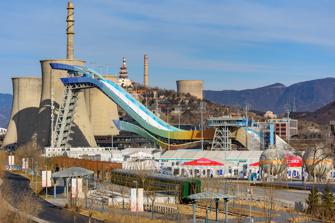
Building: Big Air Shougang
Country: China
Year built: 2019
Snowboarding venue in Shijingshan, Beijing Big Air Shougang Location Shijingshan District , Beijing Coordinates 39°54′38″N 116°08′43″E / 39.91057°N 116.14522°E / 39.91057; 116.14522 Type Stadium Capacity Big air : 4,912 Construction Broke ground 2018 Opened 2019 Big Air Shougang ( Chinese : 首钢滑雪大跳台 ; pinyin : Shǒugāng huáxuě dà tiàotái ) is a sports stadium in the Shijingshan District in Beijing , China, built to host the big air events of the 2022 Winter Olympics . It is the world's first permanent big air venue. The venue is located at the site of a former steel mill of Shougang Group , which was closed in January 2011 due to its air pollution. Construction ran from 2018 to 1 November 2019. The facility was one of two competition venues built in Beijing for the 2022 Winter Olympics, and the only snow sports venue in the city. Four medal events were contested at the Games: the freestyle skiing big air competition for men and women, along with the snowboarding big air competition for men and women. The venue received attention for its location in a snow-free industrial area next to cooling towers and away from mountains. The venue has become a symbol of China's urban renewal. References